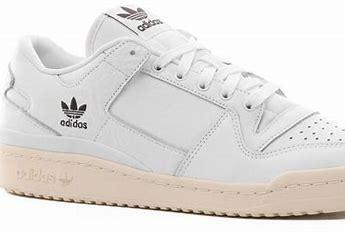
Brand: adidas
Model: Forum Skate